Dani Sordo

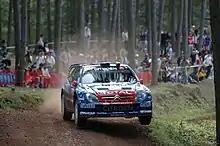
Sordo driving a Citroën Xsara WRC at the 2006 Rally Japan.

These showings earned Sordo a subsequent drive in a Kronos Total Citroën-prepared Xsara World Rally Car as the team's third driver in the 2006 season, although the initial plan - latterly dropped - was for the Spaniard to combine a piecemeal World Rally Car programme with a simultaneous defence of the JWRC title in the C2.